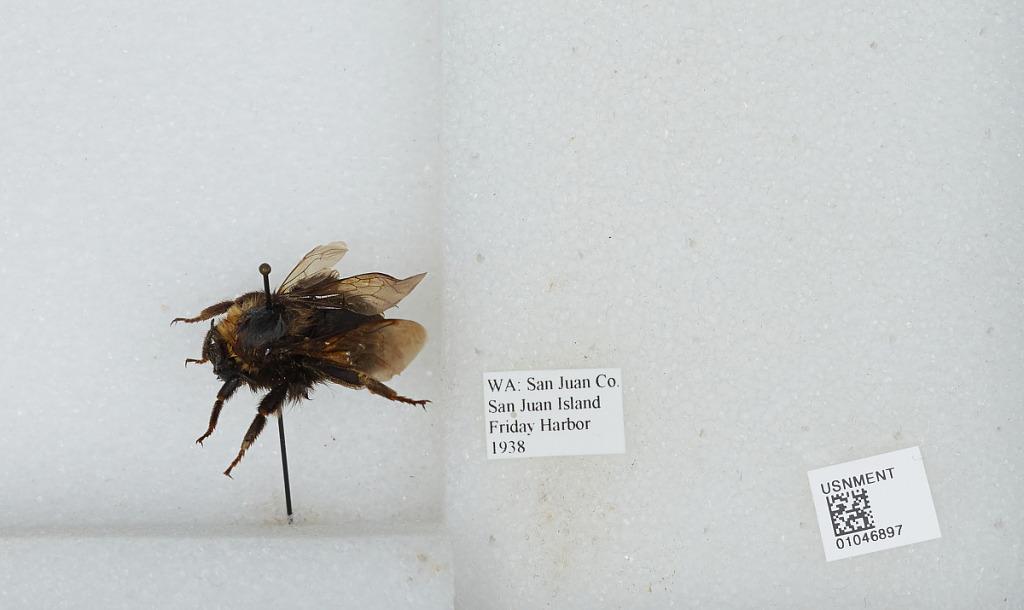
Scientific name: Bombus sp.
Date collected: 1938--
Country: United States
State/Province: Washington
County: San Juan
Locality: San Juan Island, Friday Harbor
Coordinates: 48.5353, -123.031